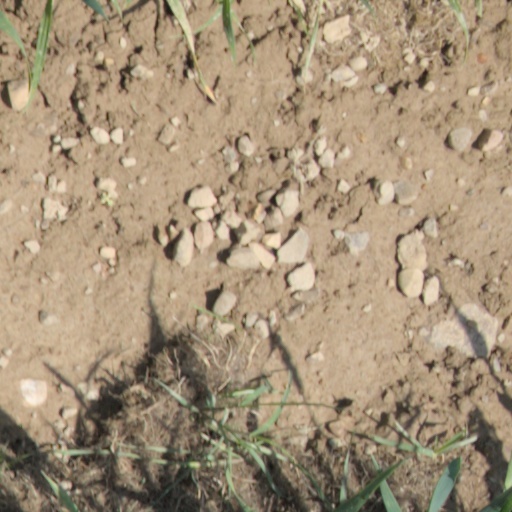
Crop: wheat